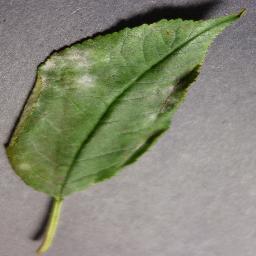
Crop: cherry
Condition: (including_sour)_powdery_mildew